Macalloy

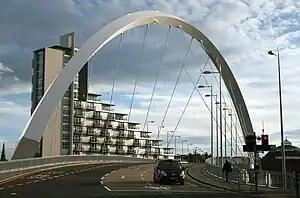
Clyde Arc Bridge

Severfield plc subsidiary Watson Steel Structures Ltd fabricated the Clyde Arc Bridge in 2007. It had to be closed in 2008 because a clevis connector failed and a 35 metre long tension bar fell onto the carriageway. Another clevis was found to be cracked and it was decided to replace all 14 tension bars in the structure. Watson Steel Structures Ltd claimed £1.8 million from Macalloy, the clevis supplier, alleging its product was faulty. Macalloy denied the claim and countered Watson Steel Structures Ltd had only specified minimum yield stress for the components.